Vincent Berg

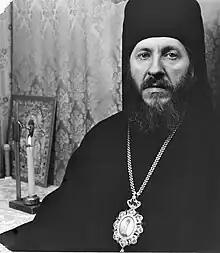
Bishop Vikenty Chekalin of Yasnaya Polyana in 1991

Vincent Victor Berg (born Viktor Vladimirovich Chekalin, , also known as bishop Vikenty Chekalin, ; February 19, 1952, Tula) is a Soviet religious figure, known mainly for the fact that in 1990, together with Bishop John (Bodnarchuk), he was involved in reestablishing the hierarchy of the revived UAOC. Also in 1990, he established the Russian Orthodox Catholic Church.